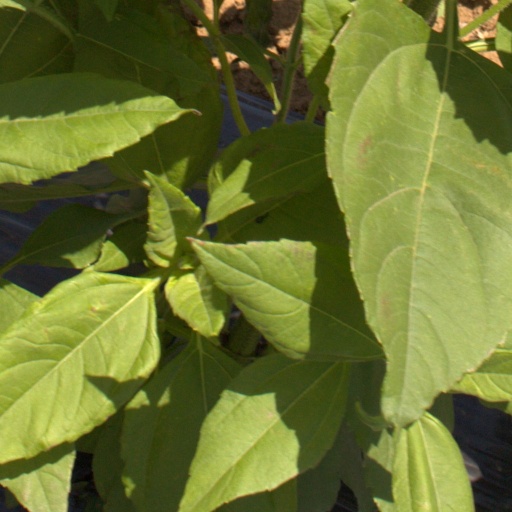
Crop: Jerusalem artichoke